Mohammed Ahmad Al-Jaber Al-Sabah

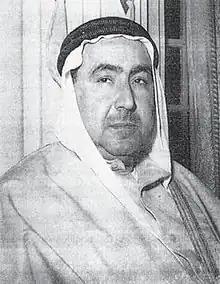

Sheikh Mohammed Ahmad Al-Jaber Al-Sabah (1909 – 4 April 1975) was the second son of Ahmad Al-Jaber Al-Sabah.